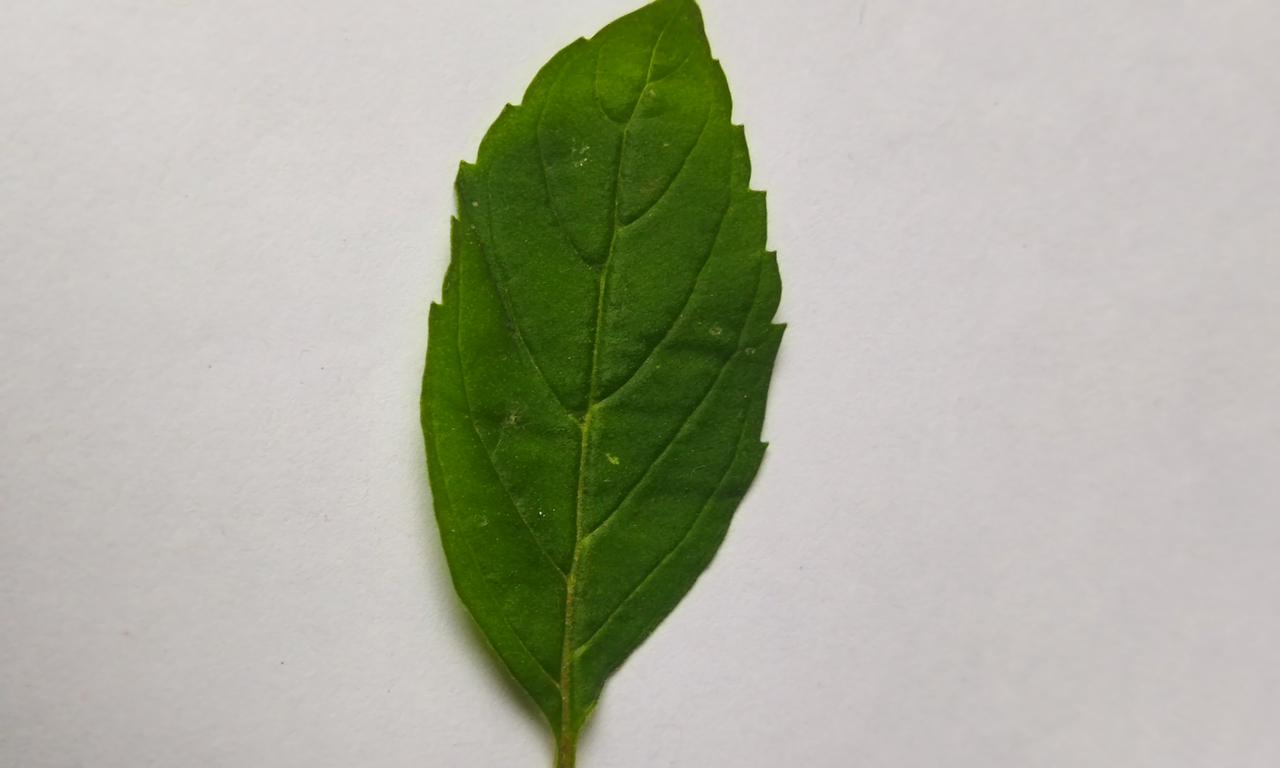
Label: Fresh